Senayan City

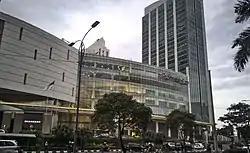
Senayan City Exterior

Senayan City (also often known as Sen C or Sency) is a mixed-use development located in Senayan area, Central Jakarta, Indonesia. The complex comprises a seven-floor high end shopping mall, two boutique office towers (one occupied by SCTV as their headquarters, one anchored by Panin Bank) and an apartment tower. During construction, premium hotel chain Sofitel had planned to open in Senayan City with an estimated opening for 2007, which was ultimately scrapped. Senayan City is built on a land area of owned by the Bung Karno Stadium Authority. It is built and managed by Manggala Gelora Perkasa, a subsidiary of Agung Podomoro Group, under the BOT contract for 50 years which starts in 2005. They used Pulau Intan as their main contractor, Structure and mechanical engineering contractor. The development was designed by DP Architects.